Muzaffer Tokaç

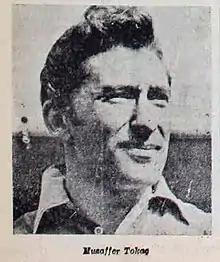

Muzaffer Tokaç (29 September 1922 – 14 July 2009) was a Turkish footballer. He competed in the men's tournament at the 1952 Summer Olympics.